English-speaking Quebecers

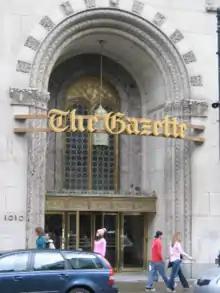
Offices of "The Gazette" on Saint Catherine Street in Montreal

Quebec has two English-language daily newspapers: the large "Montreal Gazette", and the small "Sherbrooke Record", a local newspaper for the Eastern Townships. Many smaller communities in Quebec also have English-language weekly papers, including "The Equity" in Shawville, "The Pontiac Journal", a bilingual and bimonthly paper, the "Stanstead Journal" in Stanstead, "The First Informer" in the Magdalen Islands, "The Gleaner" in Huntingdon, the "Quebec Chronicle-Telegraph" in Quebec City, "SPEC" in the Gaspé region, the "West Quebec Post" in Buckingham, the "Aylmer Bulletin" in Aylmer, the "Townships Sun" in Lennoxville, the "Suburban, Montreal Island's Largest English Weekly", the "Chronicle" and the "West End Times" in the West Island of Montreal, the "Westmount Independent" in Westmount, and "The LowDown to Hull and Back News" in La Pêche. From the 1990s until 2012, Montreal also had two English alternative weeklies, "Hour" and "Mirror".